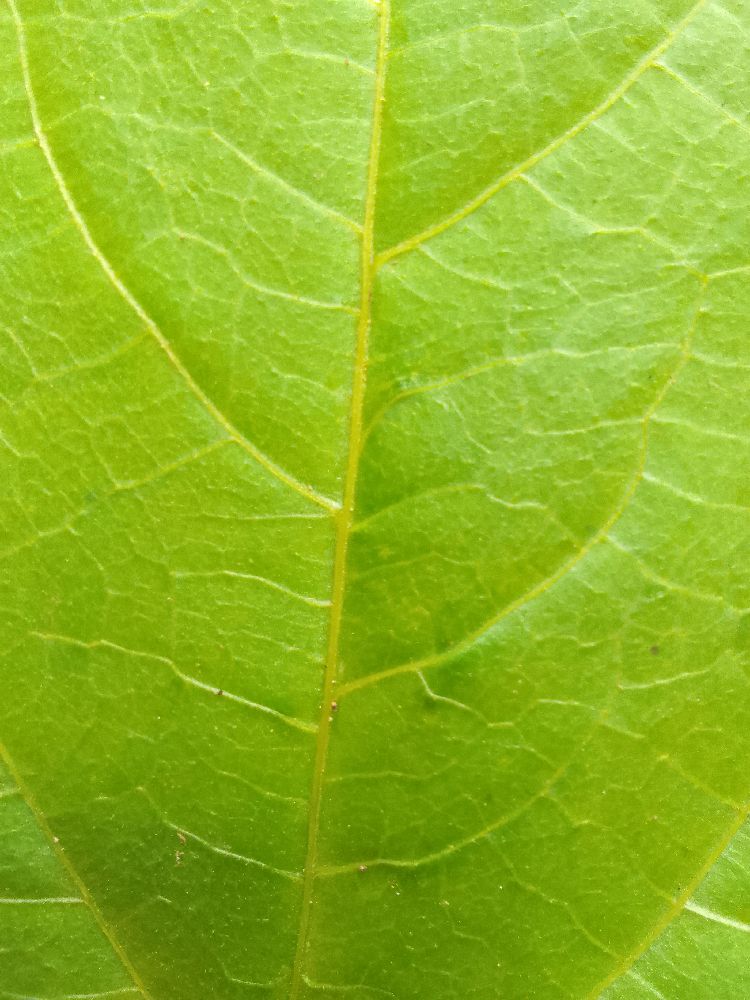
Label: healthy